Answer in natural language. How many Windows are visible in the scene? Choose between the following options: 1, 4, 3, 2 or 0
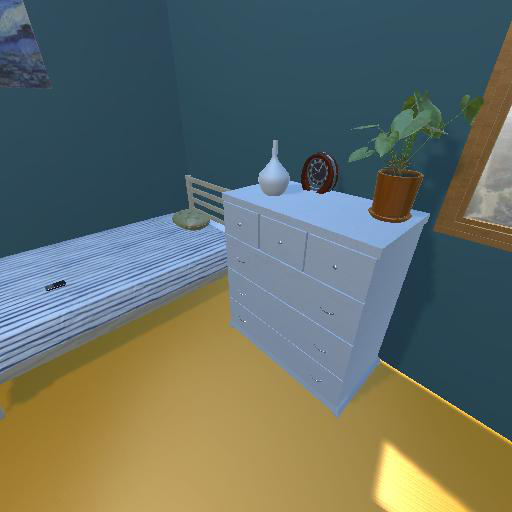
<answer>1</answer>